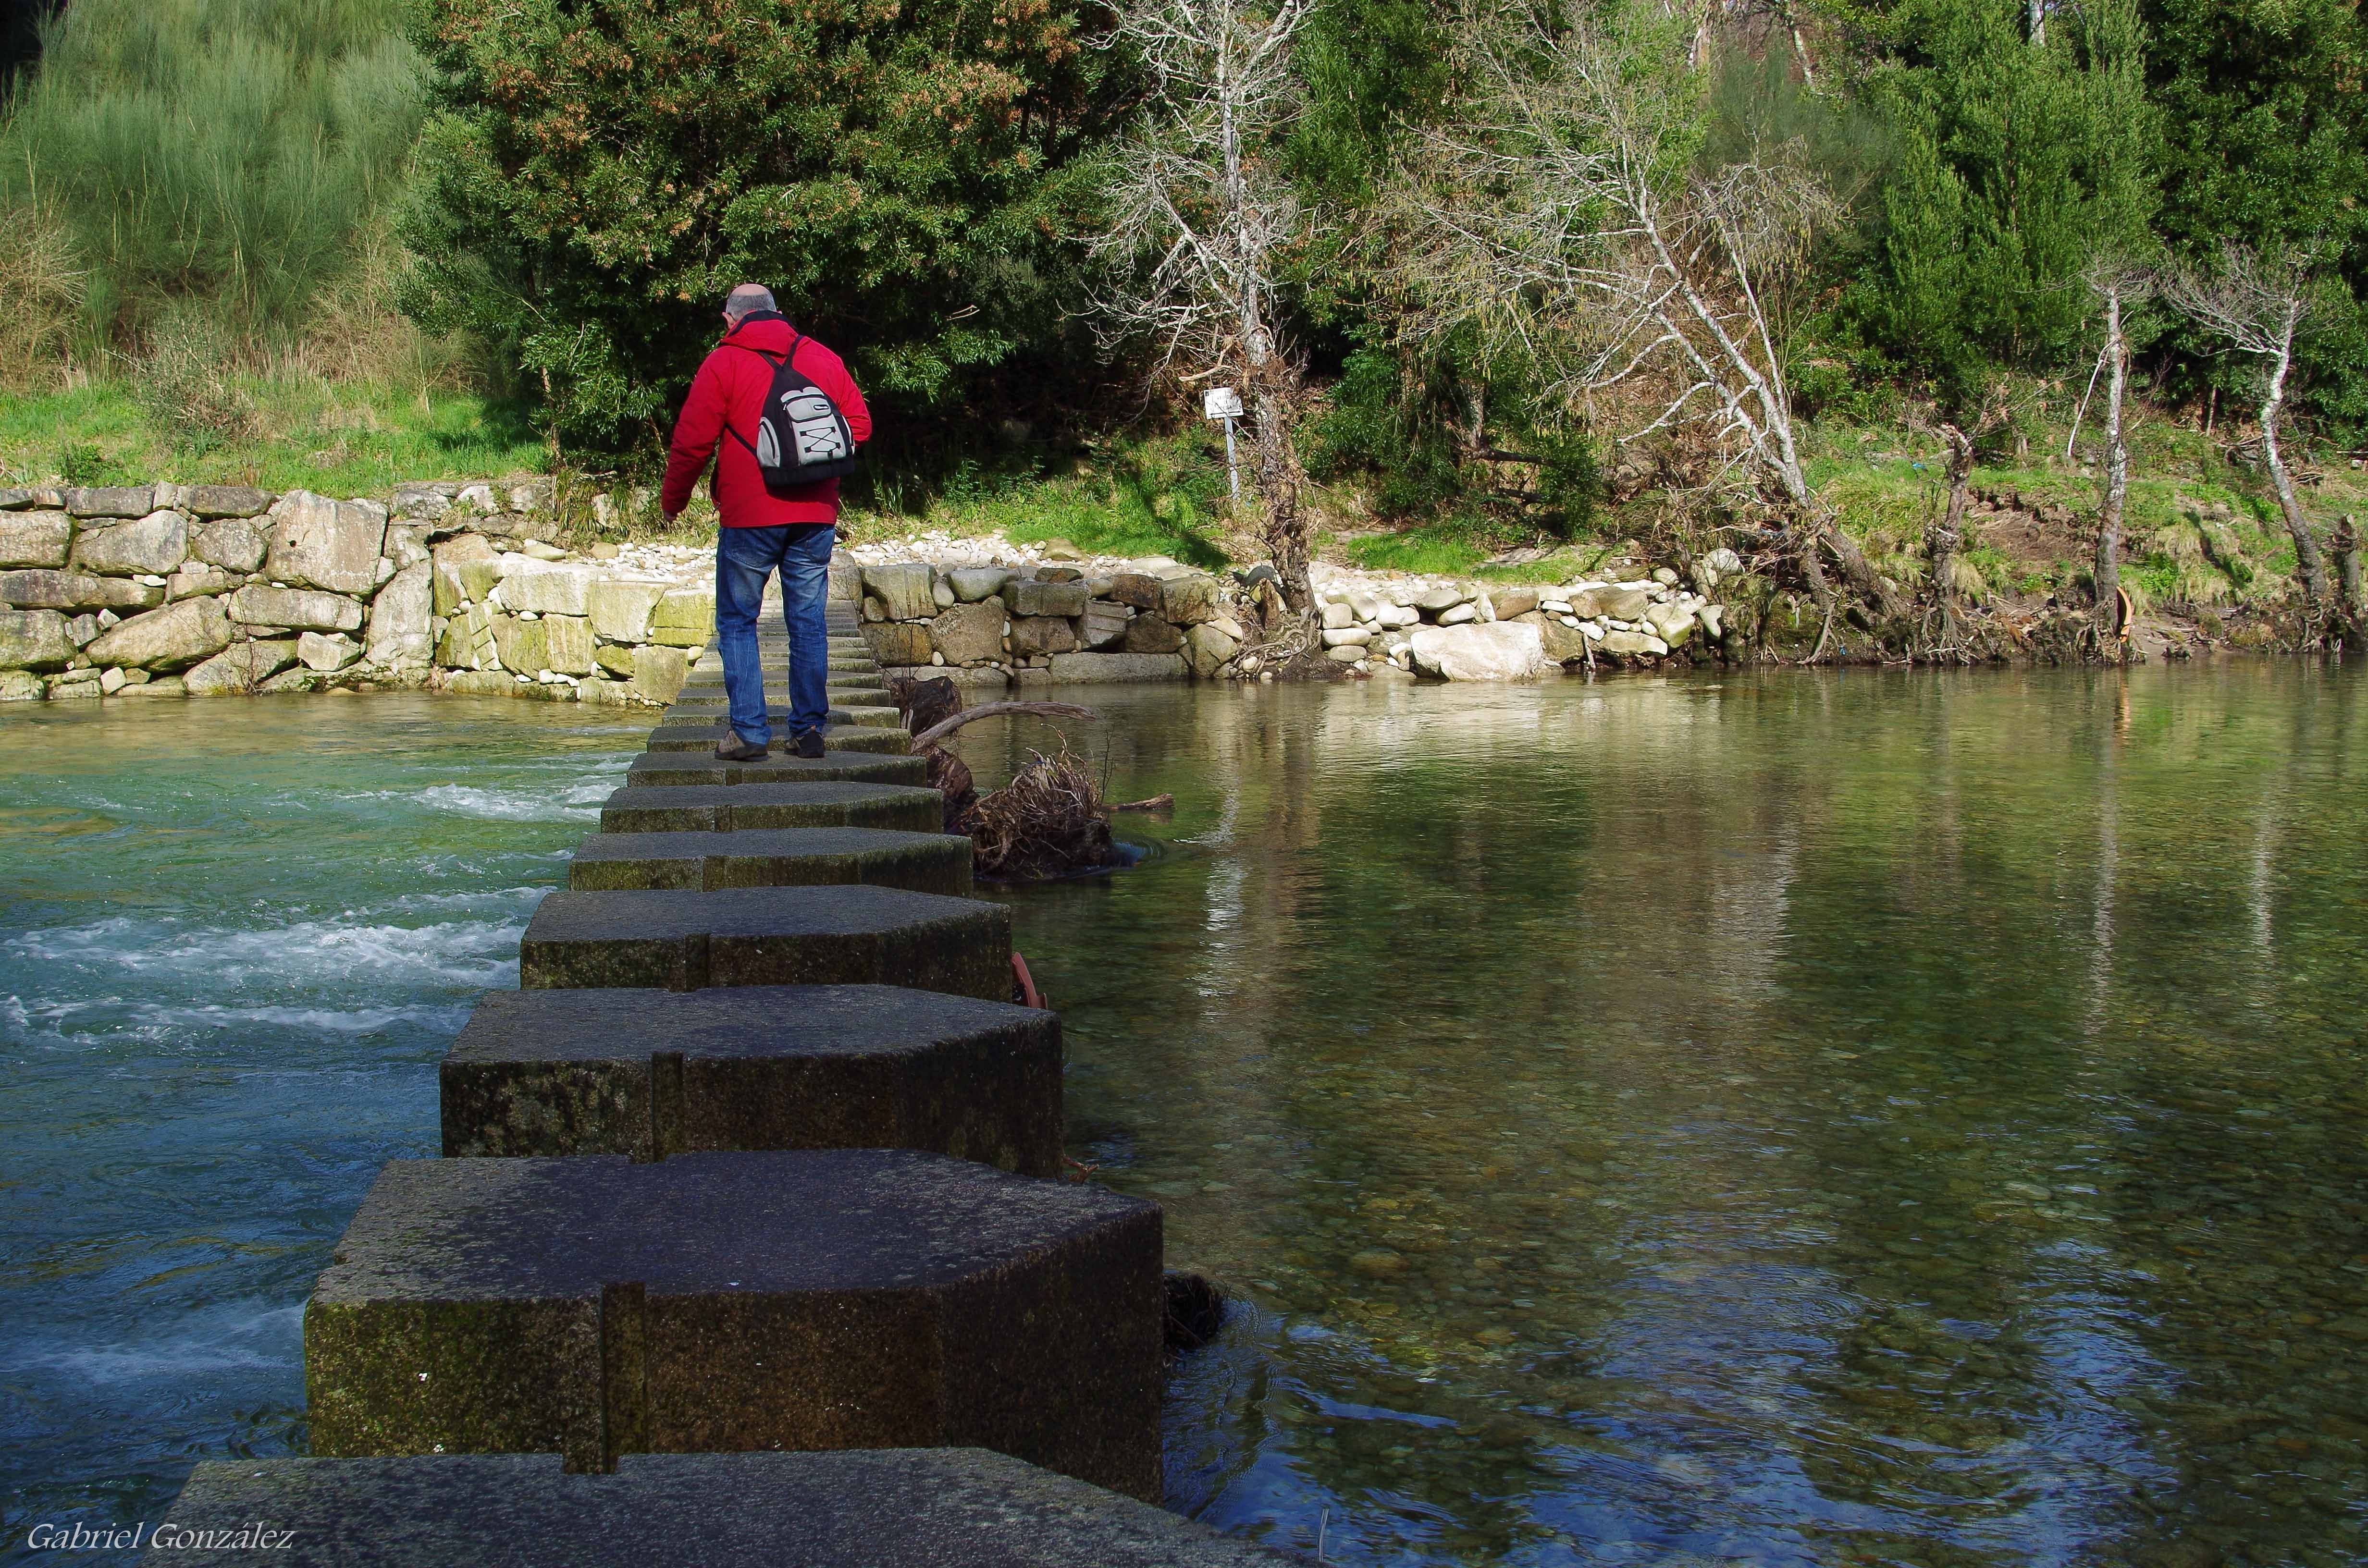
landscape, water, wilderness, lake, river, pond, stream, reflection, waterway, spain, espaa, galicia, pontevedra, paisajes, ggl1, gaby1, alama, gphoto, pontevedragaliciaespaa, pentaxk30, tamron28105